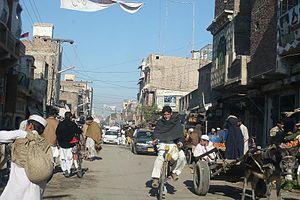
Les villes du Pakistan regroupent au total environ 76 millions d'habitants en 2017, soit 36 % de la population de ce pays d'Asie du Sud selon le Bureau pakistanais des statistiques. Dix d'entre elles dépassent le million d'habitants, et la plus grande, Karachi, est l'une des plus grandes mégapoles du monde, avec près de quinze millions d'habitants. En dehors de celle-ci, la majorité des grandes villes se situent dans le nord de la province du Pendjab, partie la plus urbanisée du pays.
Bannu est une ville pakistanaise, et capitale du district de Bannu, dans la province de Khyber Pakhtunkhwa.
Le district de Bannu est une subdivision administrative de la province de Khyber Pakhtunkhwa au Pakistan. Constitué autour de sa capitale Bannu, le district est entouré par le district de Karak à l'est, le district de Lakki Marwat au sud, et les régions tribales à l'ouest et au nord, qui comprennent les deux agences du Waziristan du Sud et du Waziristan du Nord.